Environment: real
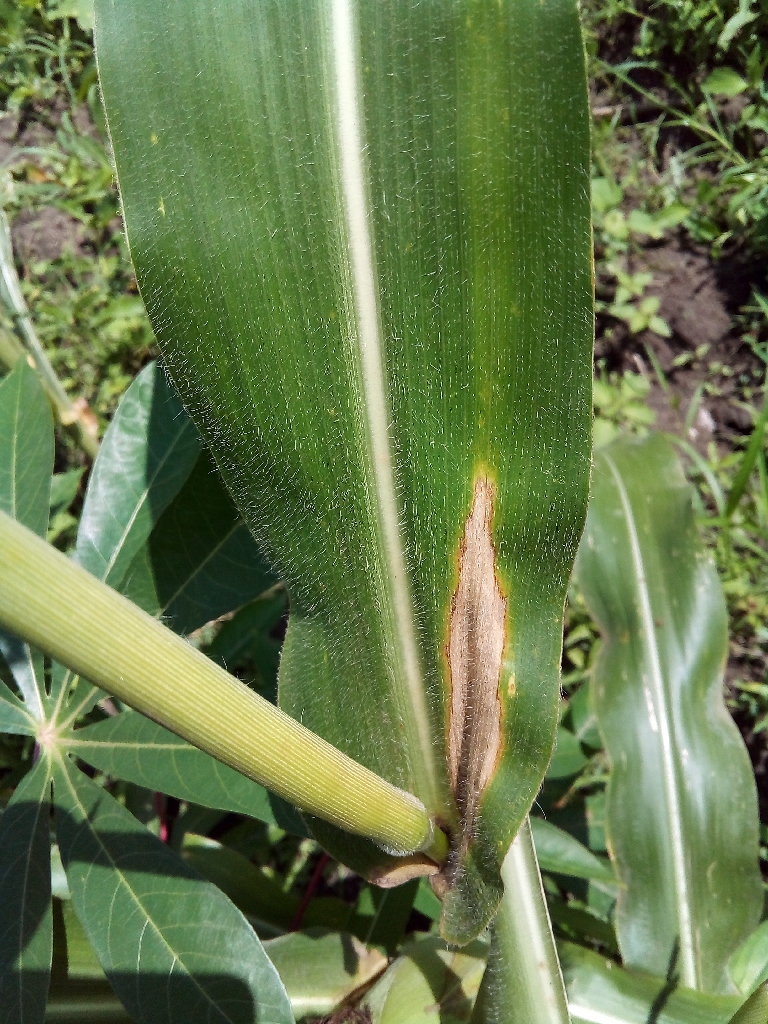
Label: northern_corn_leaf_blight